2023 Rajouri attacks

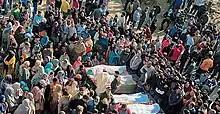
Last rites of Rajouri attack victims

The 2023 Rajouri attacks were terrorist attacks that occurred on 1st and 2nd January 2023 in the Dangri village of the Rajouri district in the Indian union territory of Jammu and Kashmir. The first attack, a shooting, resulted in the death of four and injured nine others. In the second attack, an IED exploded near the same attack site, resulting in the death of a child at the scene and injuring five others. A second child injured in that blast died from injuries, raising the overall death toll to six. On 8 January 2023, one of the injured succumbed in hospital and the death toll rose to seven.